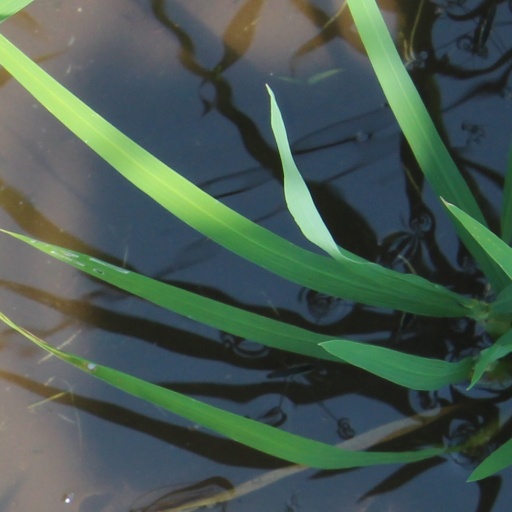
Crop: rice